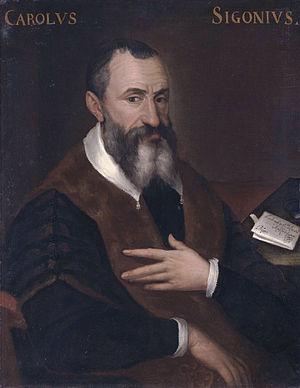
Sigonius est un écrivain, philologue et humaniste italien de la Renaissance.